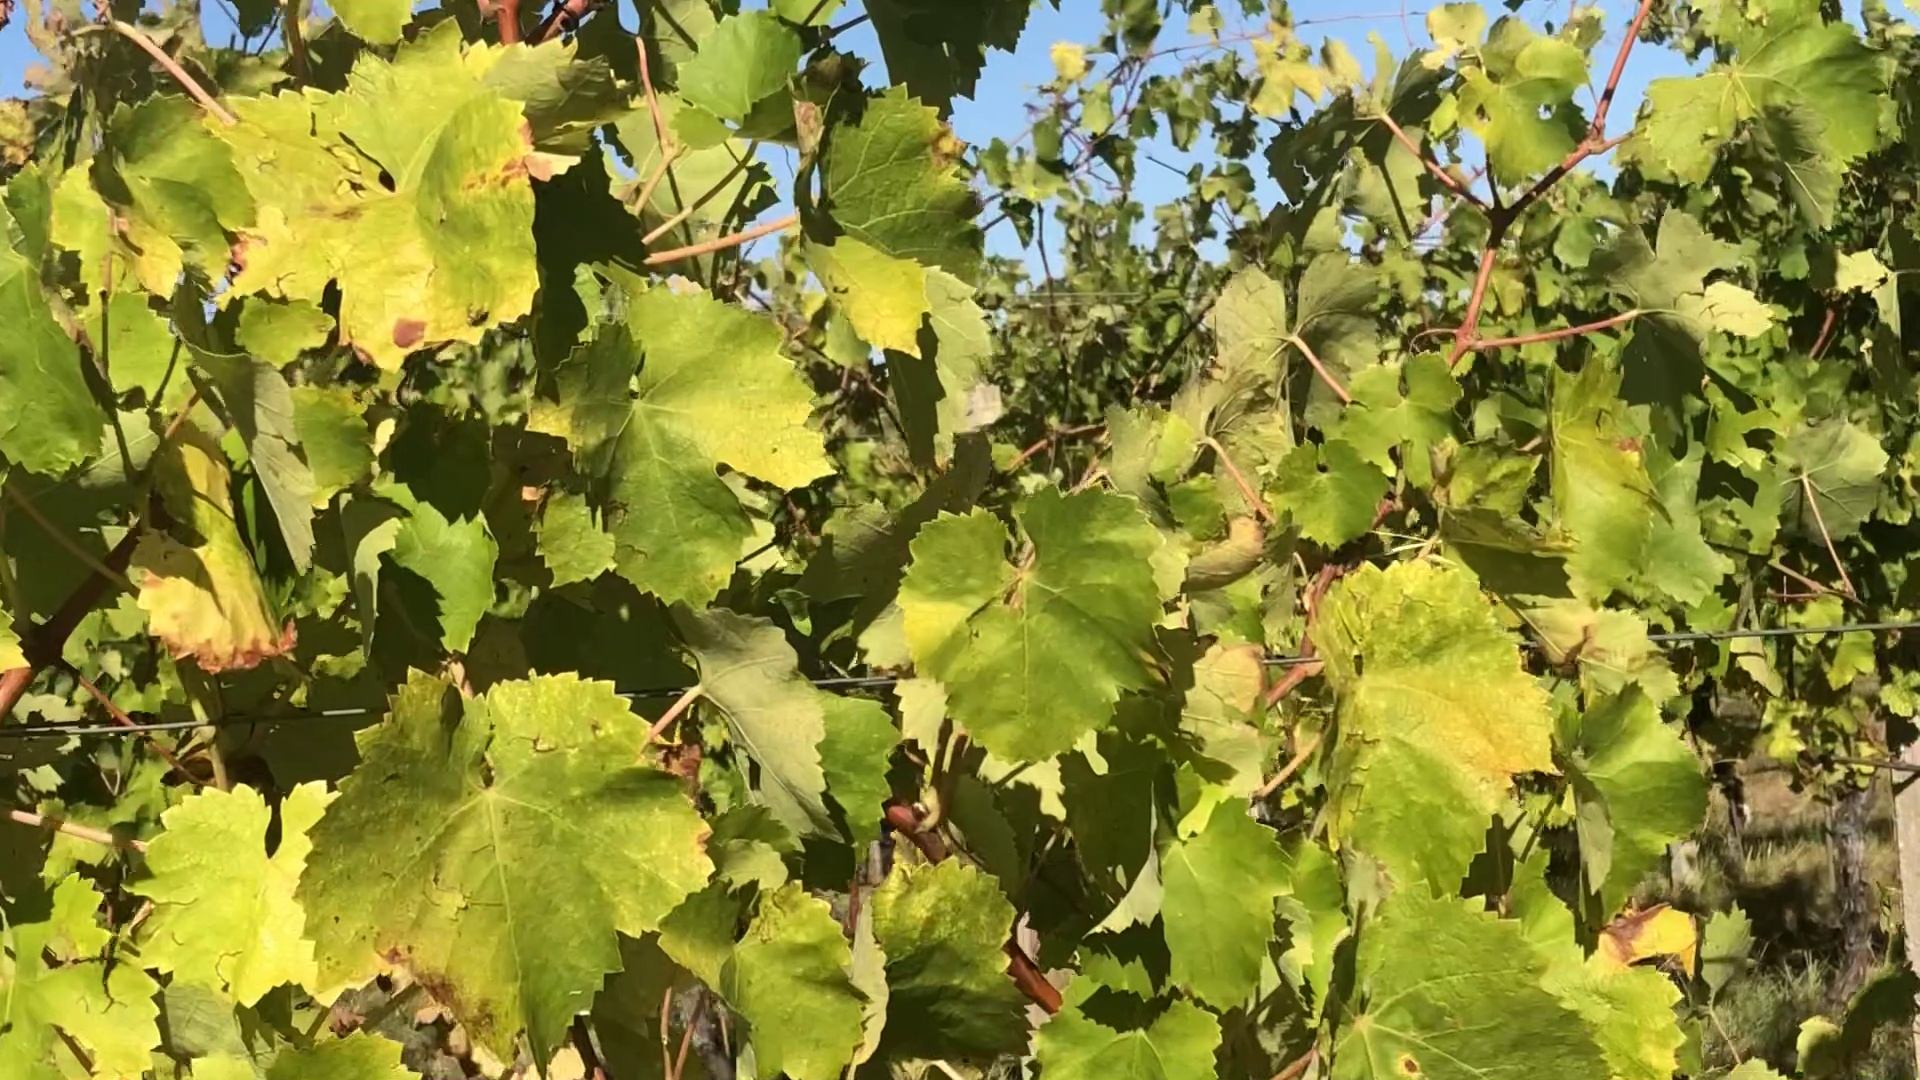
Label: healthy